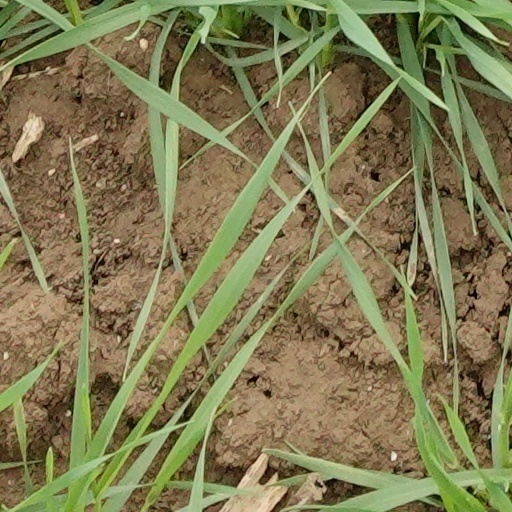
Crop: wheat